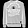
Label: Pullover